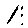
Label: 1